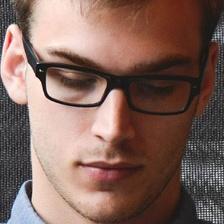
Label: faces